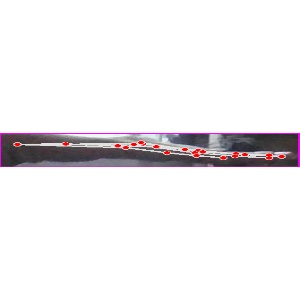
अक्षर: ज